John Greenleaf Whittier Homestead

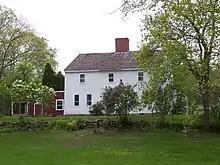
The Whittier Homestead in 2006

The John Greenleaf Whittier Homestead is the birthplace and home of American Quaker poet and abolitionist John Greenleaf Whittier. It currently serves as a museum. The homestead is located at 305 Whittier Road in Haverhill, Massachusetts.